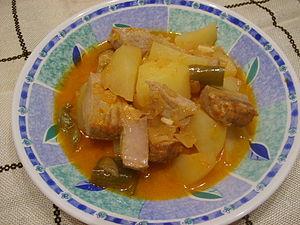
La marmite de bonite ou marmite de thon est un plat à base de Thunnus alalunga, dont l'origine se trouve chez les pêcheurs basques et cantabres. Il s'agit d'un ragoût de thon aux pommes de terre, oignons, poivrons et tomates. Dans certains endroits, il est servi réchauffé dans une cazuela en terre cuite.